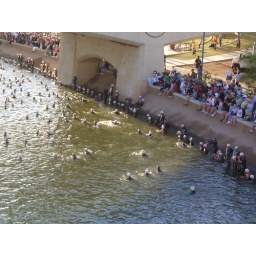
My mom is holding the white and blue sign. I'm peeing in my wetsuit.